Johannes Goropius Becanus

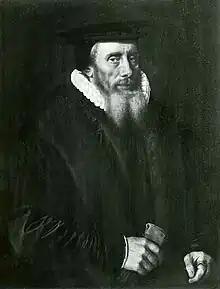
Johannes Goropius Becanus

Johannes Goropius Becanus (23 June 1519 – 28 June 1573), born Jan Gerartsen, was a Dutch physician, linguist, and humanist.